328th Armament Systems Wing

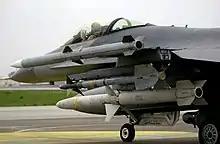
AIM-9 AIM-120 and AGM-88 on F-16C

The Air to Air Missile Systems Wing was activated at Eglin Air Force Base, Florida in 2005 as part of the Air Force Materiel Command (AFMC) Transformation, in which the command replaced its traditional program offices with wings, groups, and squadrons. The wing was a joint Air Force and United States Navy organization that performed "cradle-to-grave" management of air dominance weapon system programs. Systems managed by the wing included the AIM-120 AMRAAM (Advanced Medium Range Air-to-Air Missile), AIM-9X Follow-on Sidewinder, AGM-88 HARM (High-Speed Anti-Radiation) Missile Targeting System, Miniature Air Launched Decoy, & aerial target systems. The wing had two groups, two direct reporting squadrons and one detachment assigned.